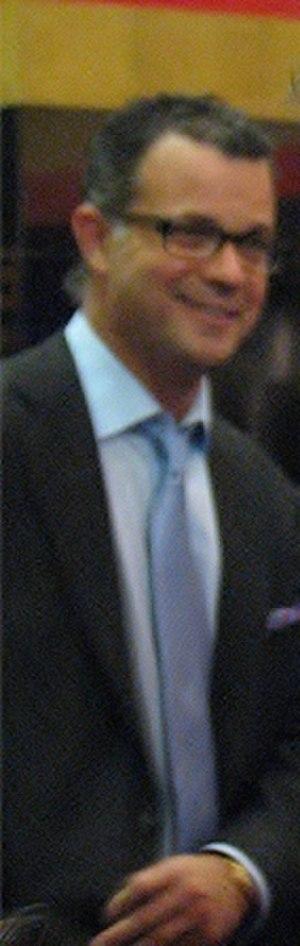
Mark Burg est un producteur américain.